McGraw Kaserne

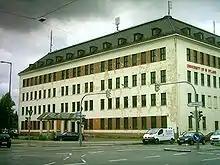
Building of the former U.S. Commissary and the former University of Maryland, Munich Campus

After the war, the area was occupied by U.S. troops on April 30, 1945, was renamed and further increased. Besides military units, there were many civilian installations for the soldiers' families located in the McGraw Kaserne, e. g. AAFES installations, the "Munich Community Club", a Commissary shop, a launderette, a gas station, a bowling alley, a dental clinic, a library, from 1950 the University of Maryland Munich campus, and others.